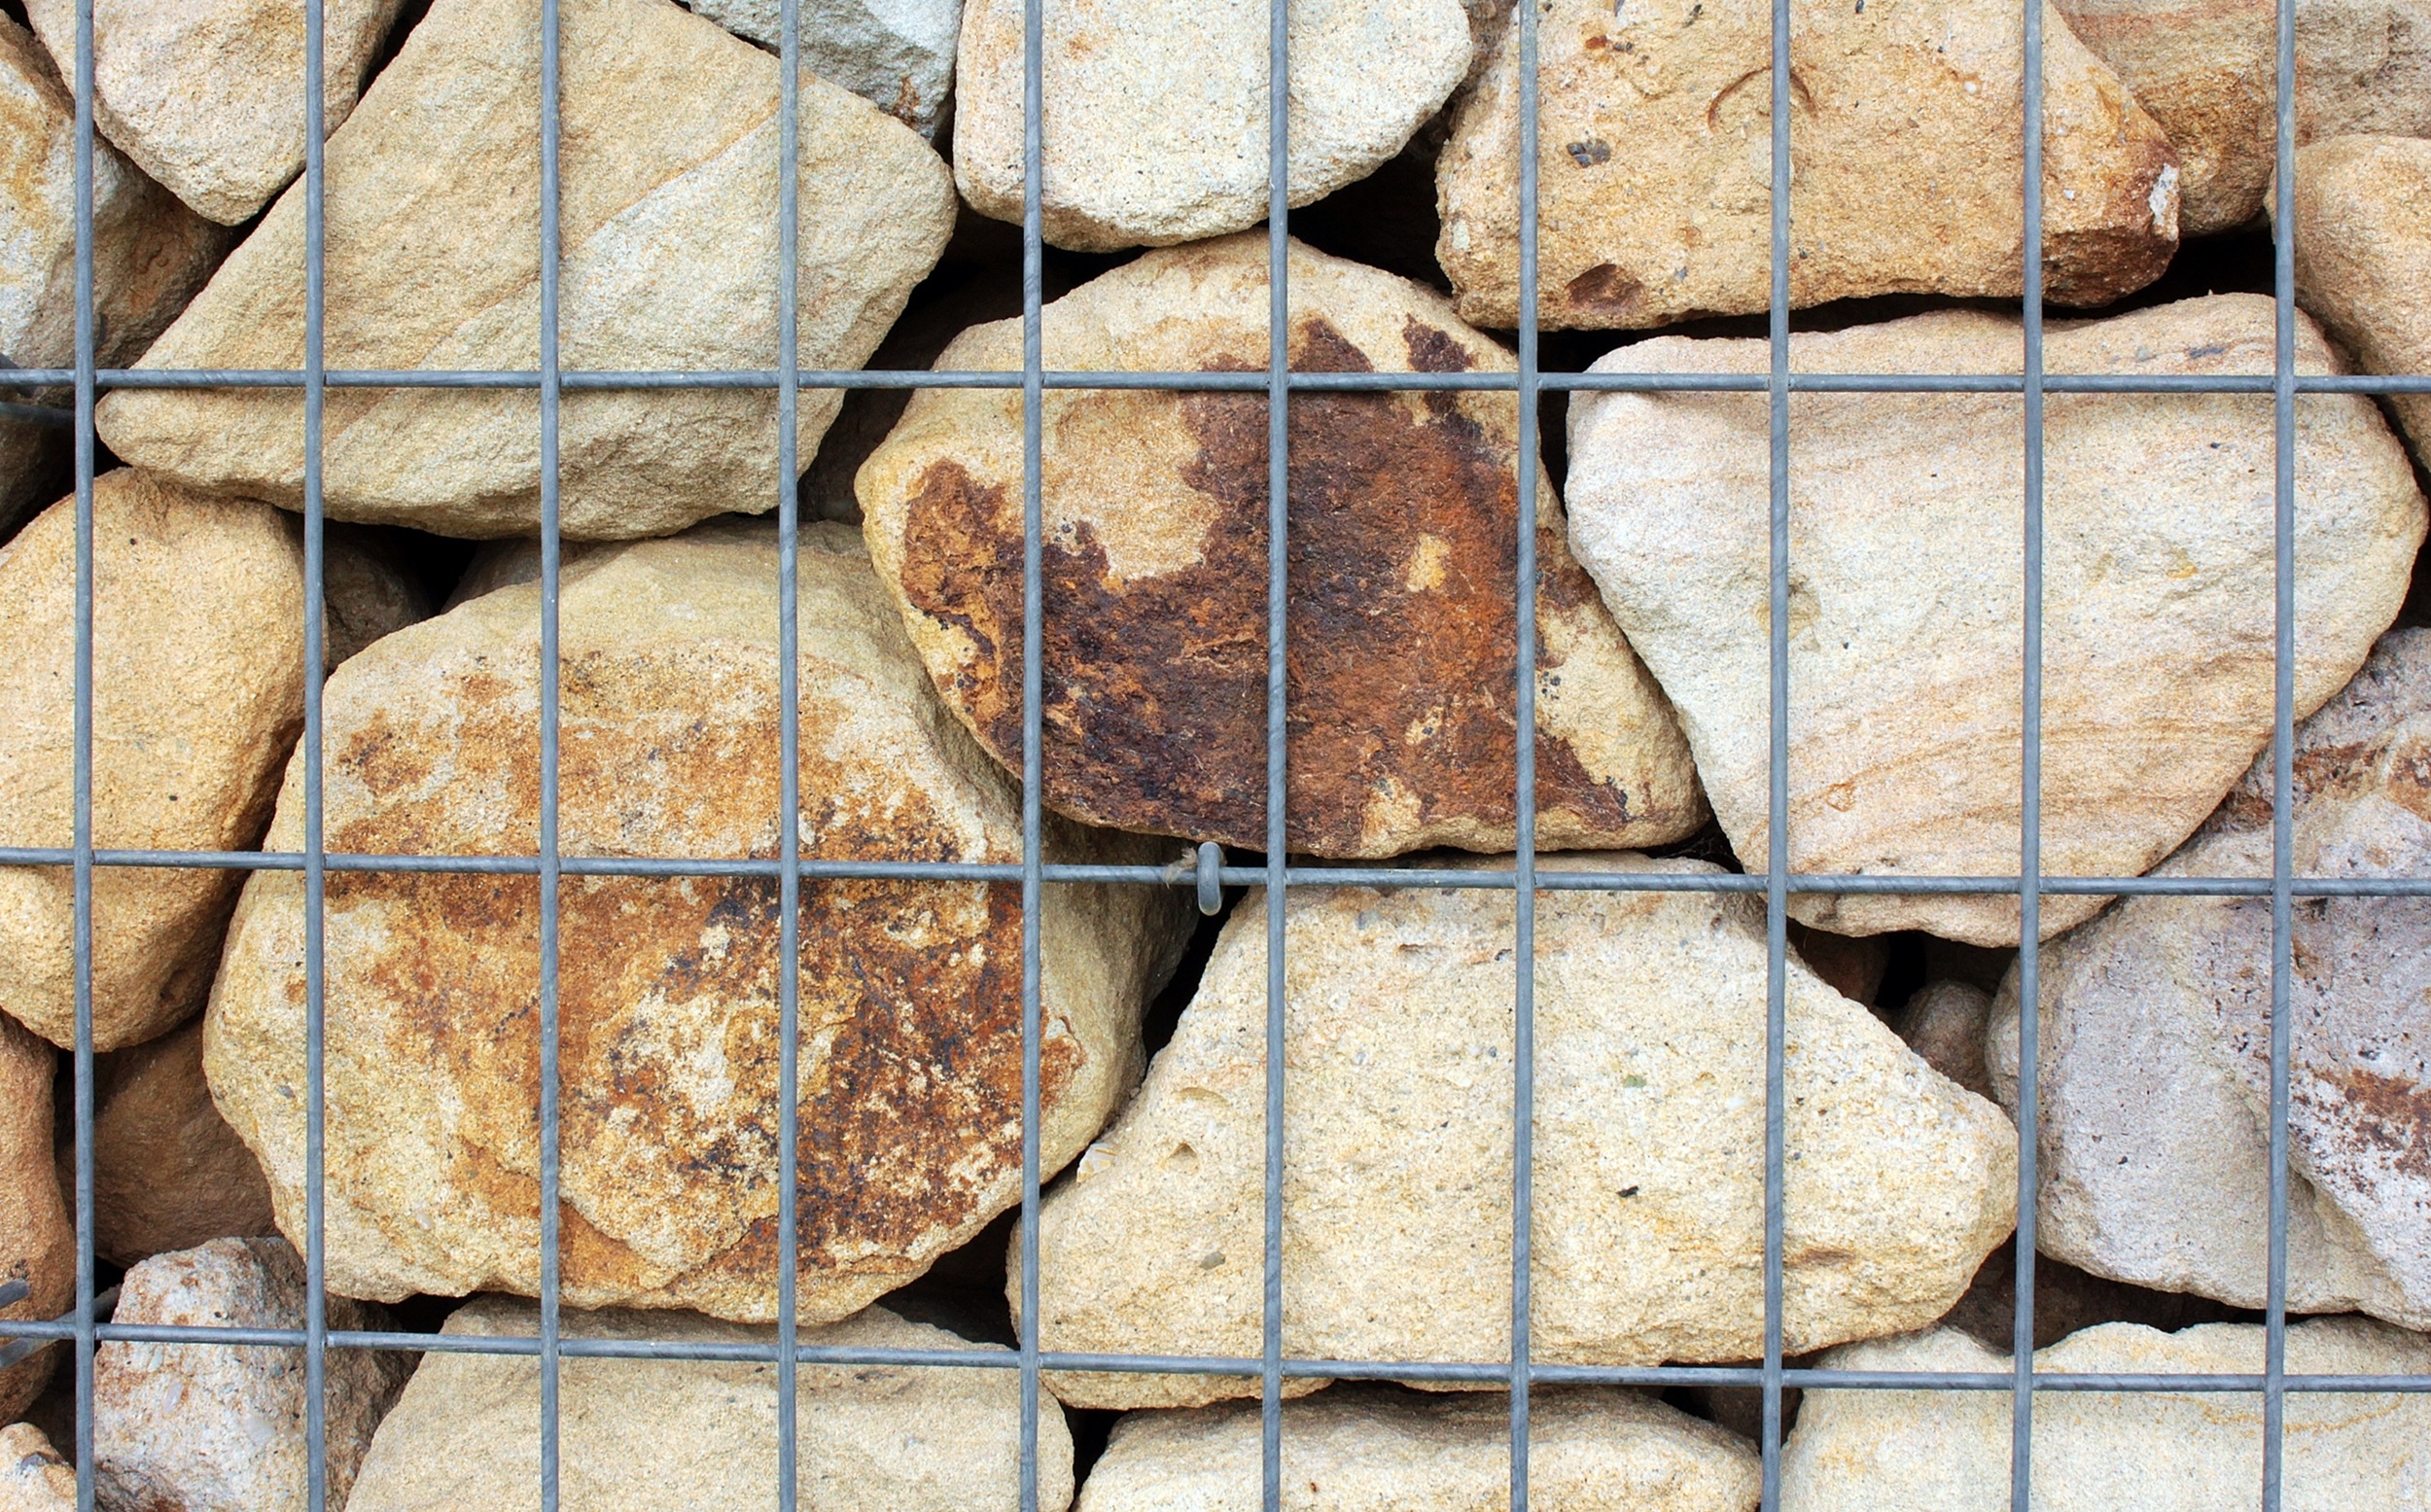
rock, wood, texture, floor, wall, wire, metal, brown, tile, stone wall, brick, material, stones, background, beige, natural stone, flooring, grass family